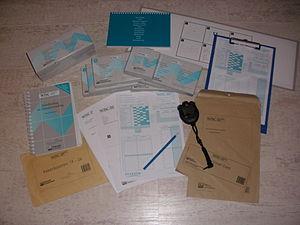
L'intelligence humaine est caractérisée par plusieurs aptitudes, surtout cognitives, qui permettent à l'individu humain d'apprendre, de former des concepts, de comprendre, d'appliquer la logique et la raison. Elle comprend la capacité à reconnaître des tendances, comprendre les idées, planifier, résoudre des problèmes, prendre des décisions, conserver des informations, et utiliser la langue pour communiquer.
La psychologie de l'enfant est une discipline de la psychologie qui a pour objet d'étude les processus de pensée et des comportements de l'enfant, son développement psychologique et ses problèmes éventuels. Elle prend en compte son environnement.